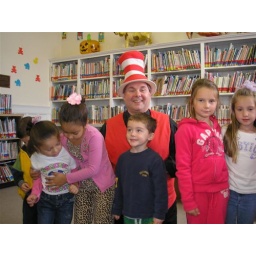
Close up on cat in the hat